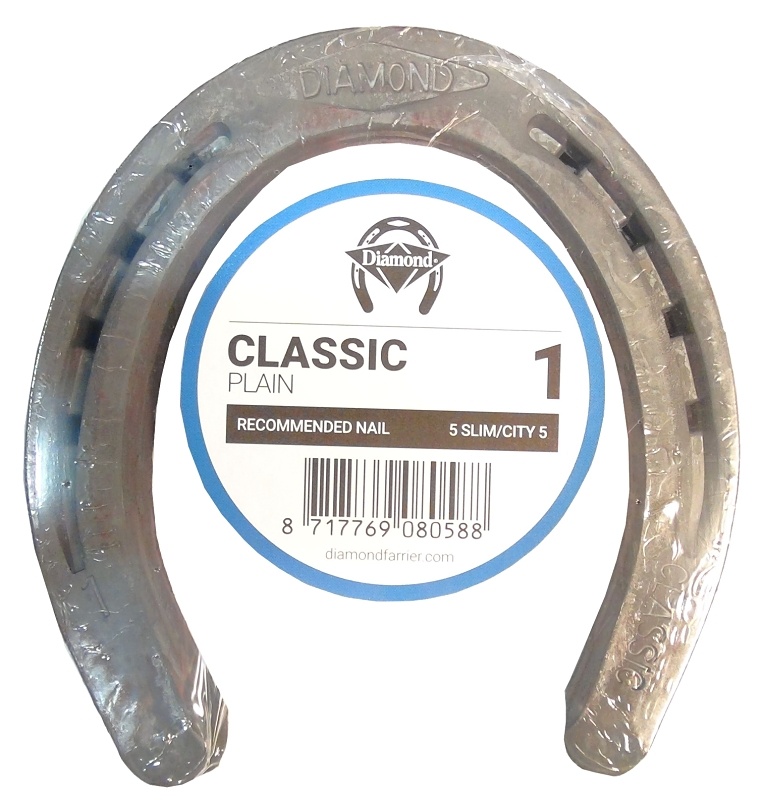
Diamond Farrier DC1PR Classic Plain Horseshoe, 1/4 in Thick, #1, Steel
Diamond Farrier Classic Plain Horseshoe, Size: #1, Steel, 5.4 in Length, 5 in Width, 1/4 in Thickness Unit: PK 2 UPC: 717769093137 Model Number: DC1PR
Brand: Diamond Farrier
Category: Sporting Goods > Outdoor Recreation > Equestrian > Horse Care